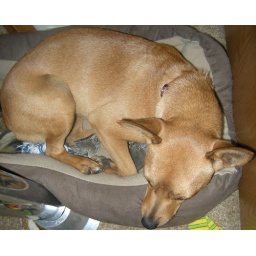
Under the table in the doggie bed while we did make-up.